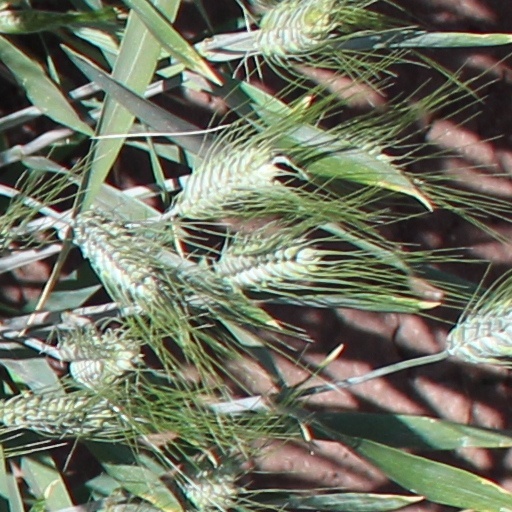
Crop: wheat